Neo Black Movement of Africa

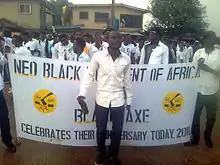
Members of the Neo Black Movement of Africa, 2011

The NBM's motto is "Social Justice and Equality/Equity for all." Its symbol is a black axe above two hands in chains, symbolically smashing the shackles of colonialism. This represents its readiness to confront difficult tasks and to break social injustice, along with other vices that limit humanity's progress.